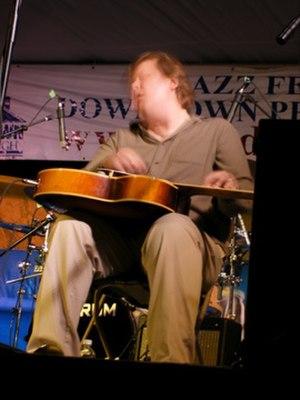
Norman Jeffrey Healey, mieux connu sous le nom de Jeff Healey est un chanteur-compositeur et guitariste de jazz, de blues et de rock canadien.